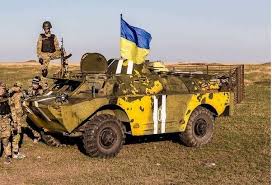
Label: BRDM